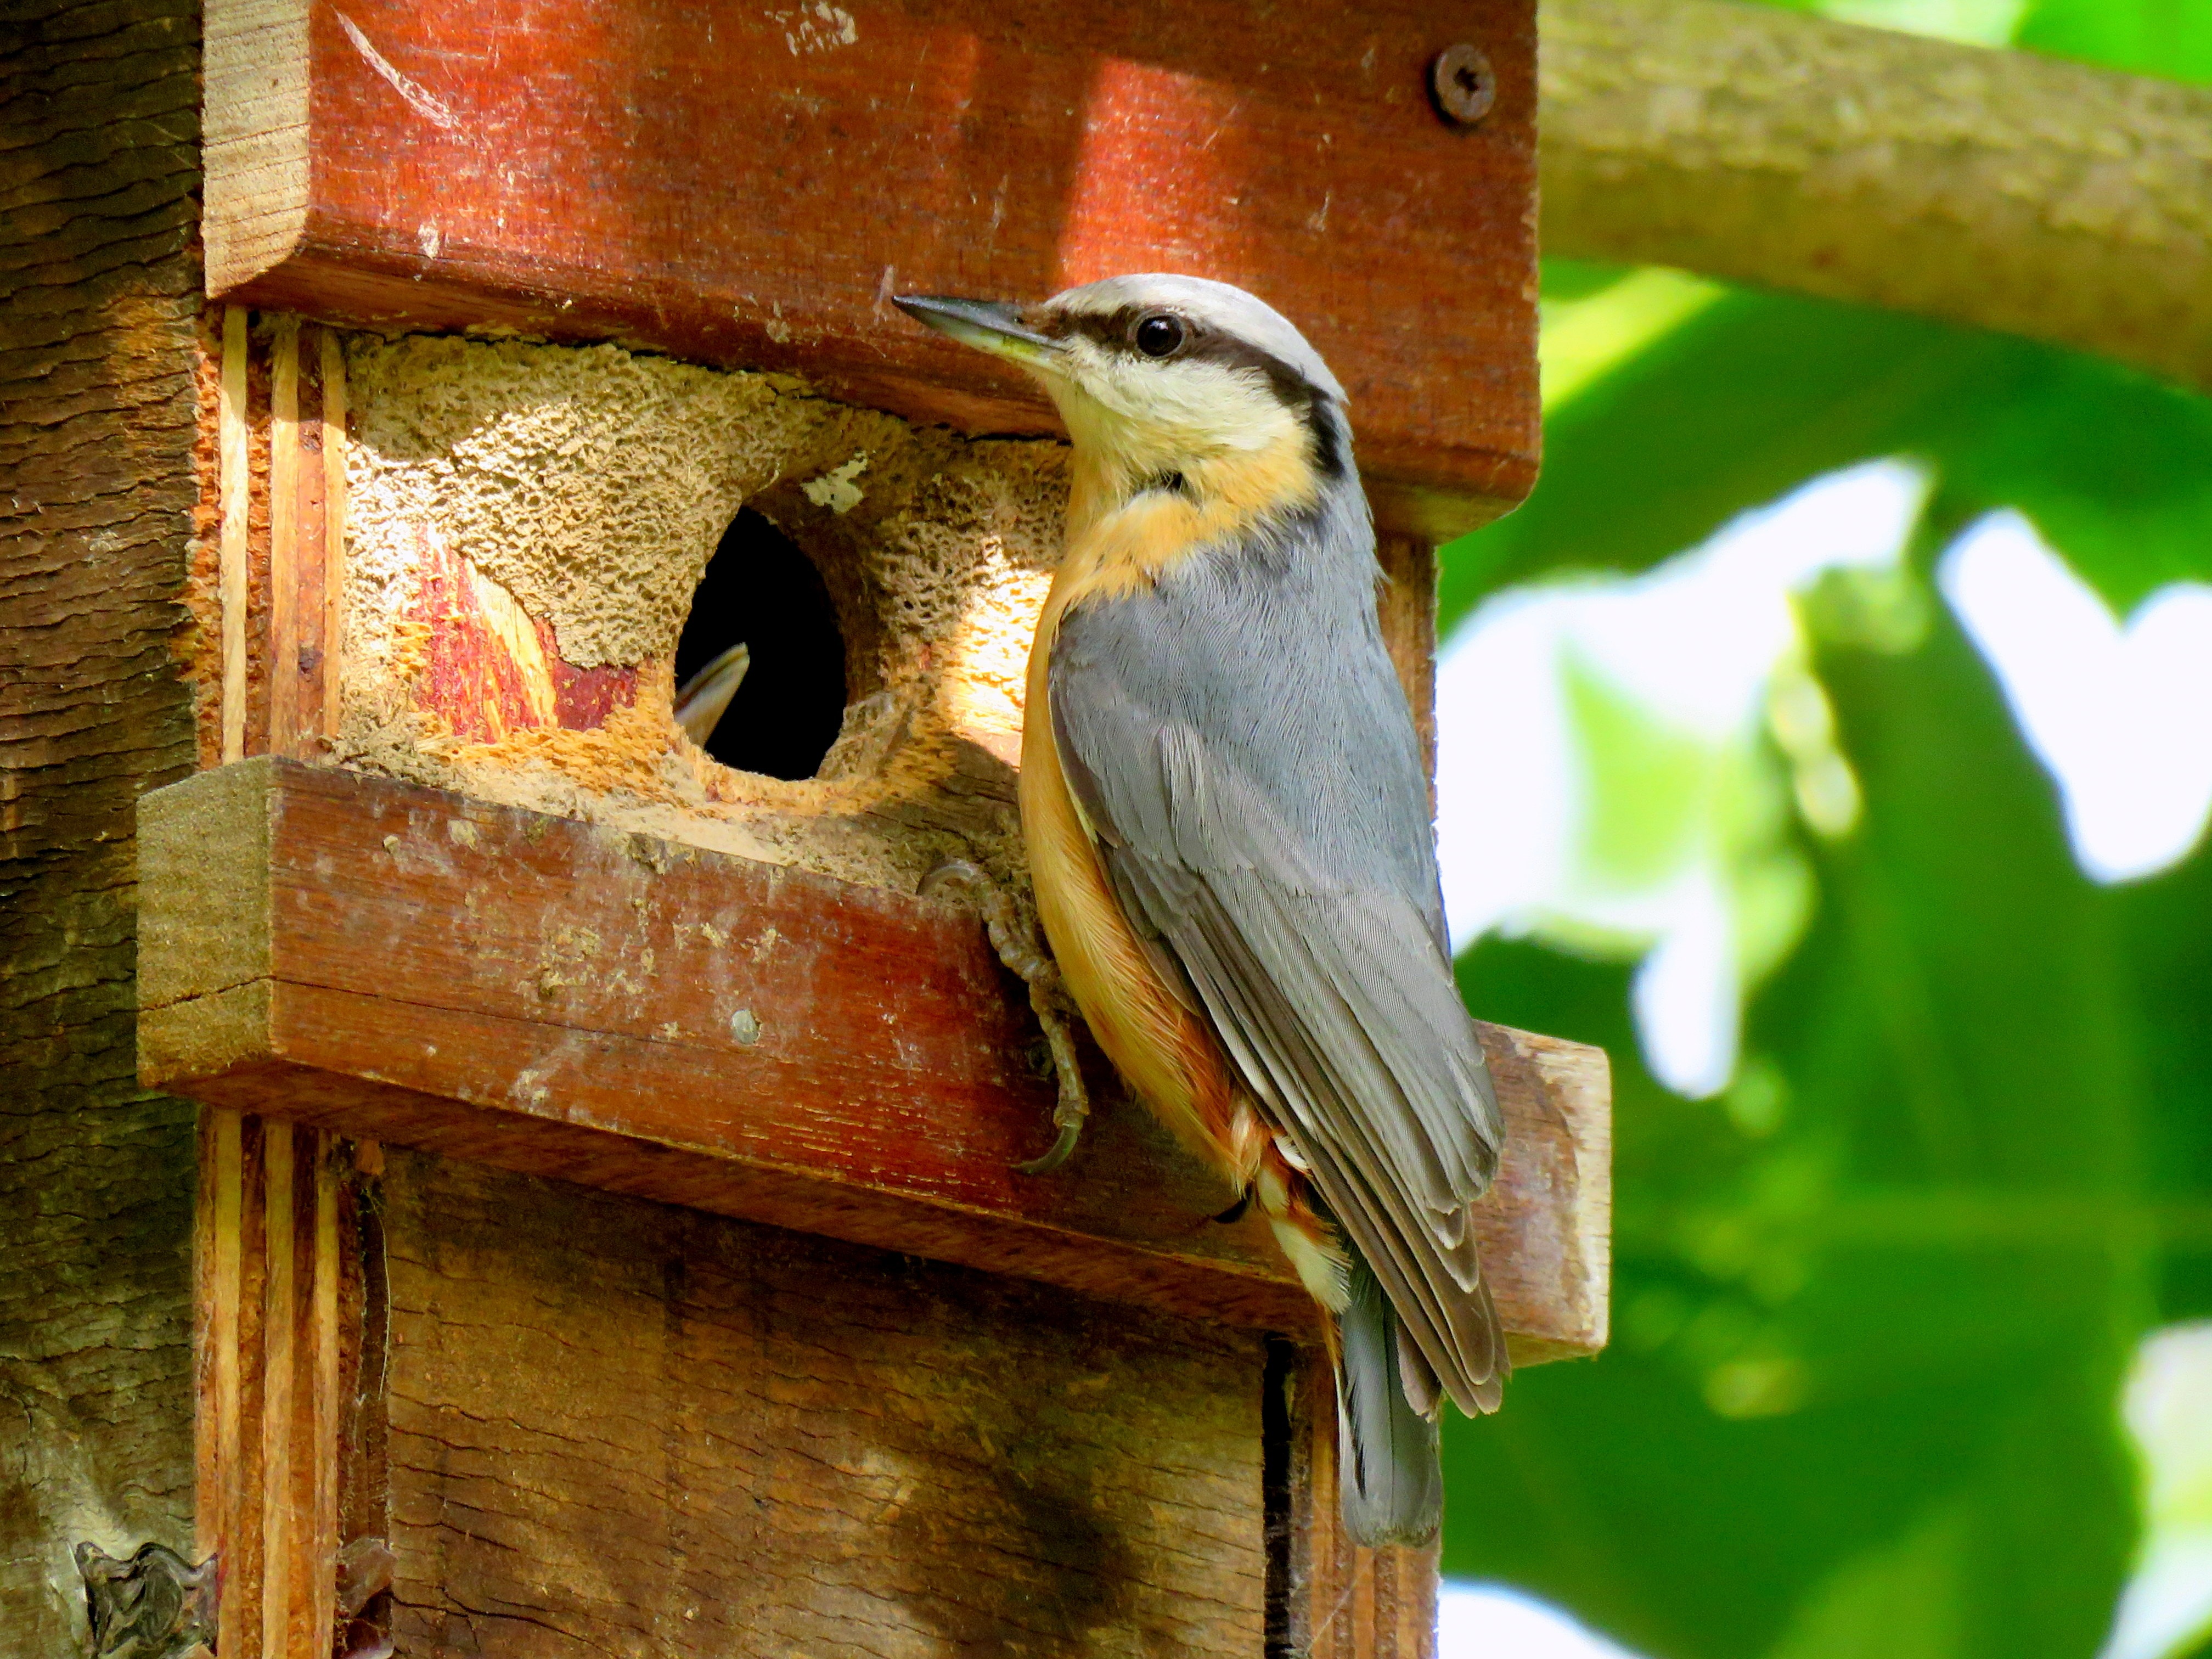
bird, boy, wildlife, feed, orange, beak, fauna, songbird, feeding, chicks, bluebird, birdhouse, kleiber, nesting box, bird breeding, old world flycatcher, perching bird